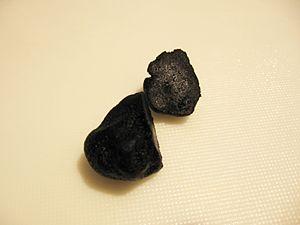
Aucune garantie d'exactitude ne peut être offerte par la liste contenue dans cet article.
La truffe est le nom vernaculaire français donné à la fructification et à l'organe végétatif de plusieurs genres de champignons hypogés ascomycètes ectomycorhiziens qui se présente sous une forme plus ou moins globuleuse. Un même mycélium peut produire plusieurs truffes. Certaines espèces n'ont que peu de saveur alors que d'autres sont particulièrement appréciées et recherchées depuis l'Antiquité. Qu'elles aient poussé spontanément ou qu'elles soient issues de la trufficulture, les truffes sont très demandées par les gourmets.